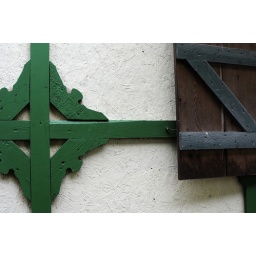
I was attracted to the differences in green and dark brown and the way the lines intersected on this trim and window set.